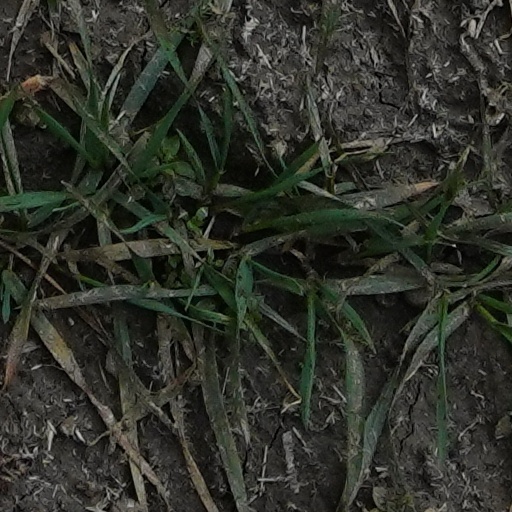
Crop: wheat